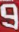
Number: 9